Antonio Fantin

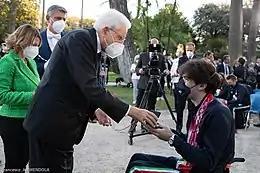
Fantin awarded by Sergio Mattarella at Quirinale in 2021.

Antonio Fantin (born 3 August 2001) is an Italian swimmer who competes in Paralympic S5 and SM5 (individual medley) events. He won the International Sports Prize World Athlete of the Year award in 2022.